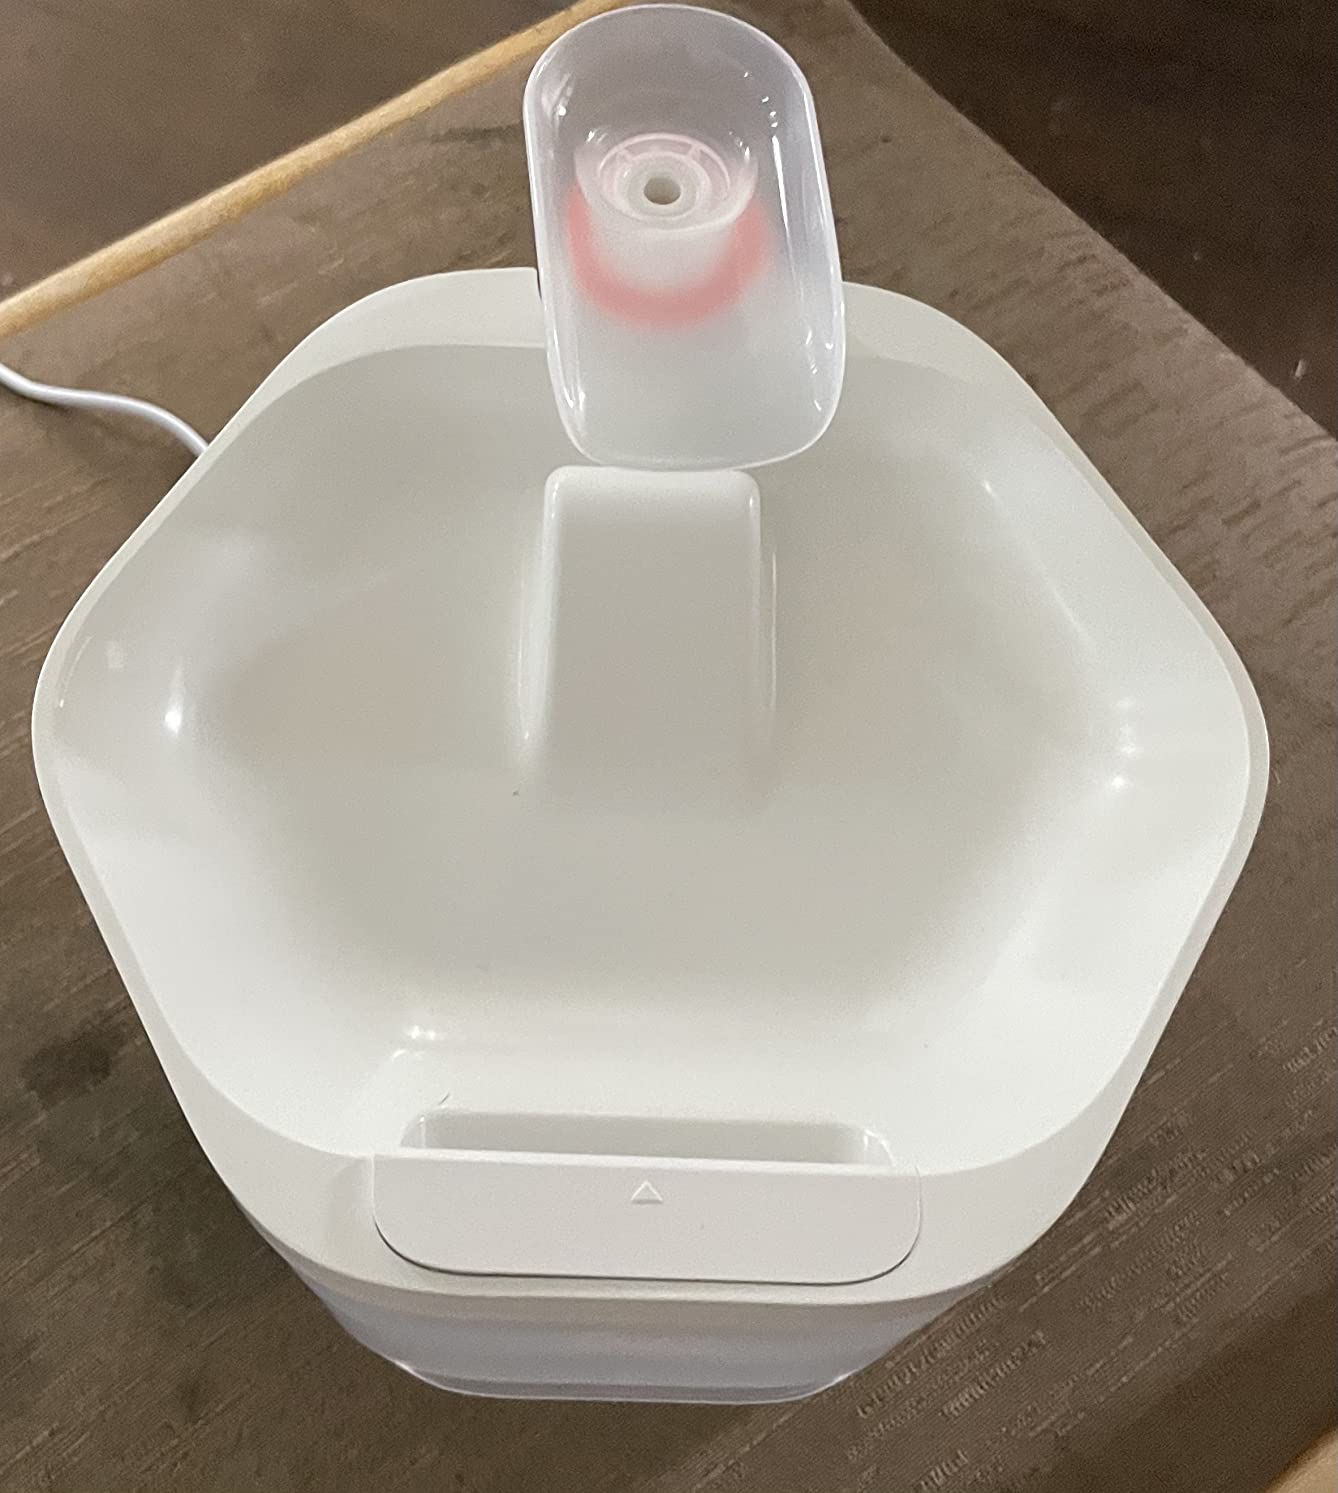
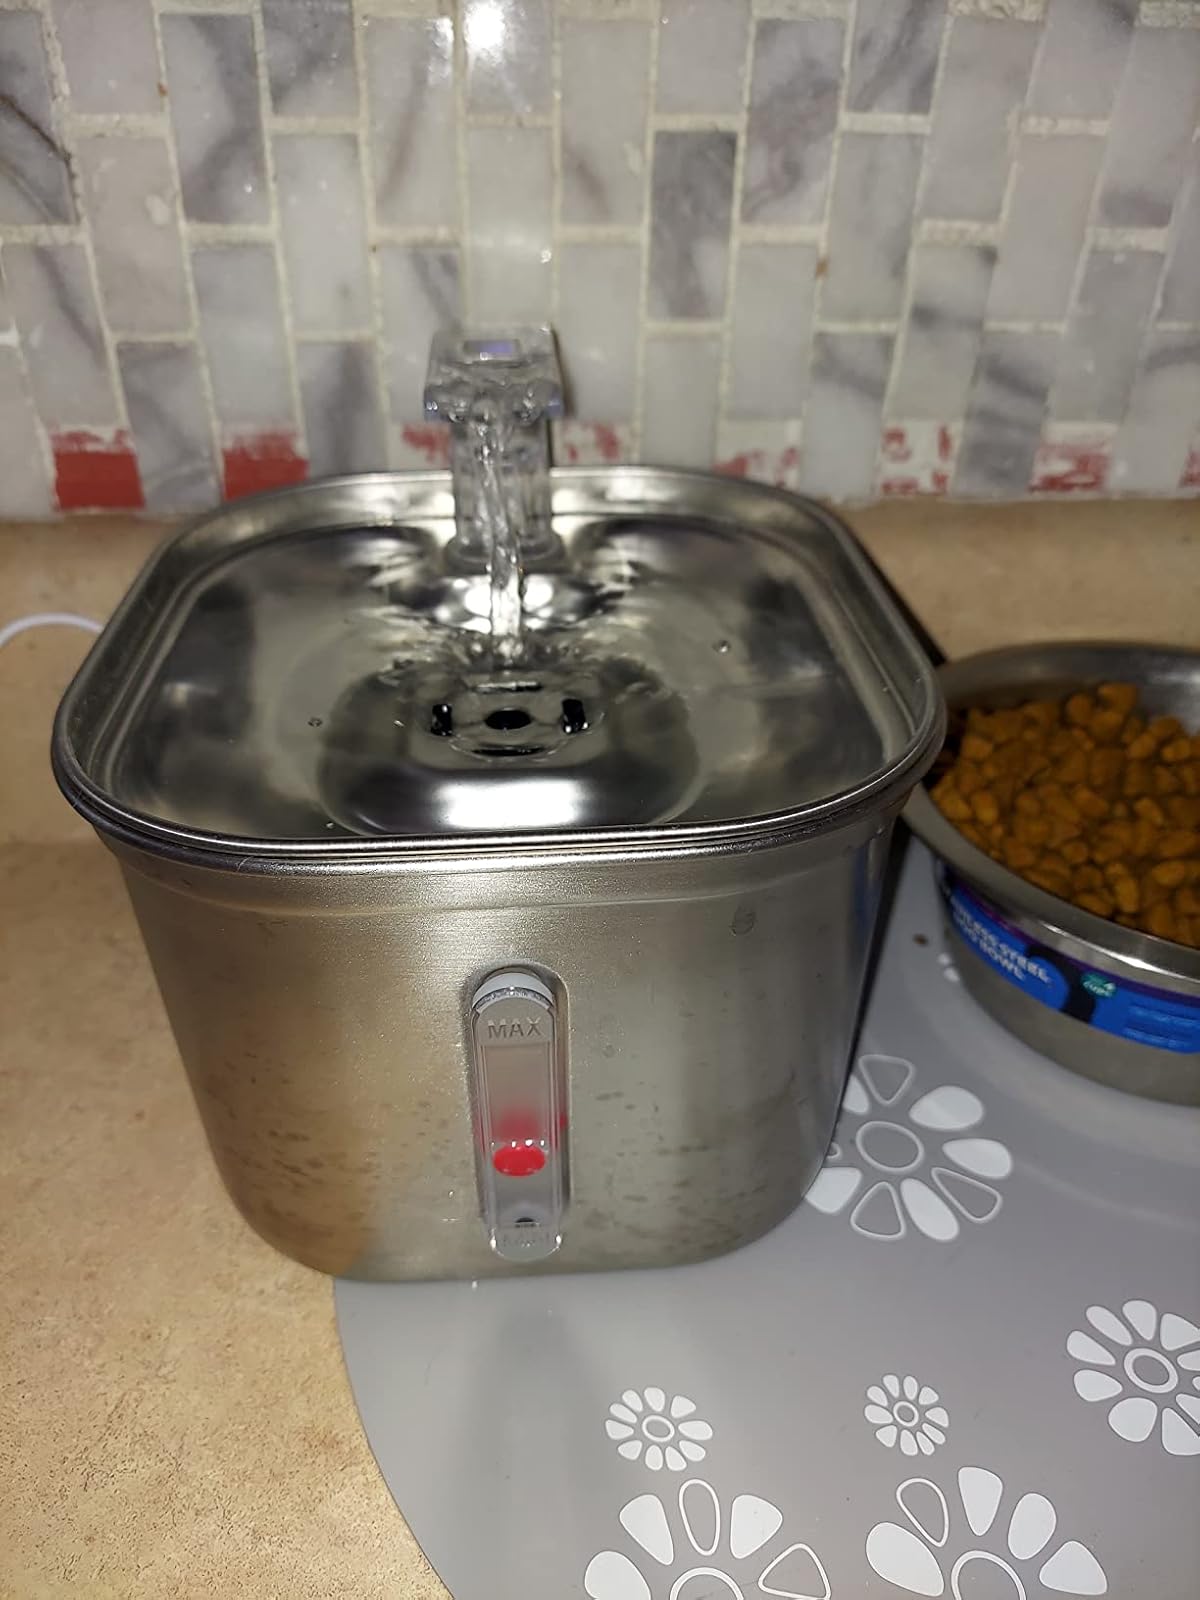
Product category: items_bowl
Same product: no